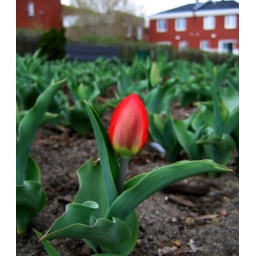
This flower bed near Cote-Vertu metro had just one tulip in bloom.